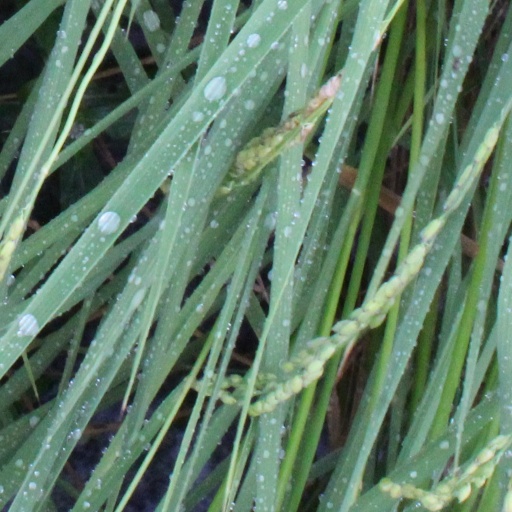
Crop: rice